HMS Speedy (1782)

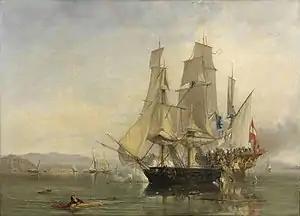
"Speedy" capturing "El Gamo" in the action of 6 May 1801

Brenton was promoted to post-captain, and in March 1800 Commander Lord Cochrane took over. Cochrane was less than impressed with his new command, declaring that "Speedy" was "little more than a burlesque of a vessel of war". His cabin had only of headroom; when Cochrane wished to shave he had to open a skylight and set his shaving equipment out on the quarterdeck. On another occasion he walked the quarterdeck with "Speedy"s entire broadside, seven pieces of four-pounder shot, in his pockets. In an attempt to increase the firepower of his new command he asked for and was given two 12-pounder long guns to use as bow and stern chasers, but the scantlings could not support them and they had to be removed. He then requested his 4-pounders be upgraded to 6-pounders, but his gunports were not big enough. He had better luck with his mast, taking a spar from HMS "Genereux" that was considered too large for "Speedy", but which Cochrane felt improved her speed.